Dragon Kid

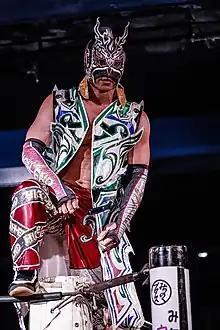
Dragon Kid at a show held in Shinjuku Face, September 2022

Nakamura debuted in 1997 as a first term student, and was given the gimmick of Dragon Kid, Último Dragón's pupil, as he was perceived as the Último Dragón's heir. He spent 1998 wrestling in Mexico, but he did some spot participation with Michinoku Pro and also had a short run with World Championship Wrestling working as "Little Dragon." His only appearance on "Monday Nitro" would be a victory over Eddie Guerrero via rollup after interference.